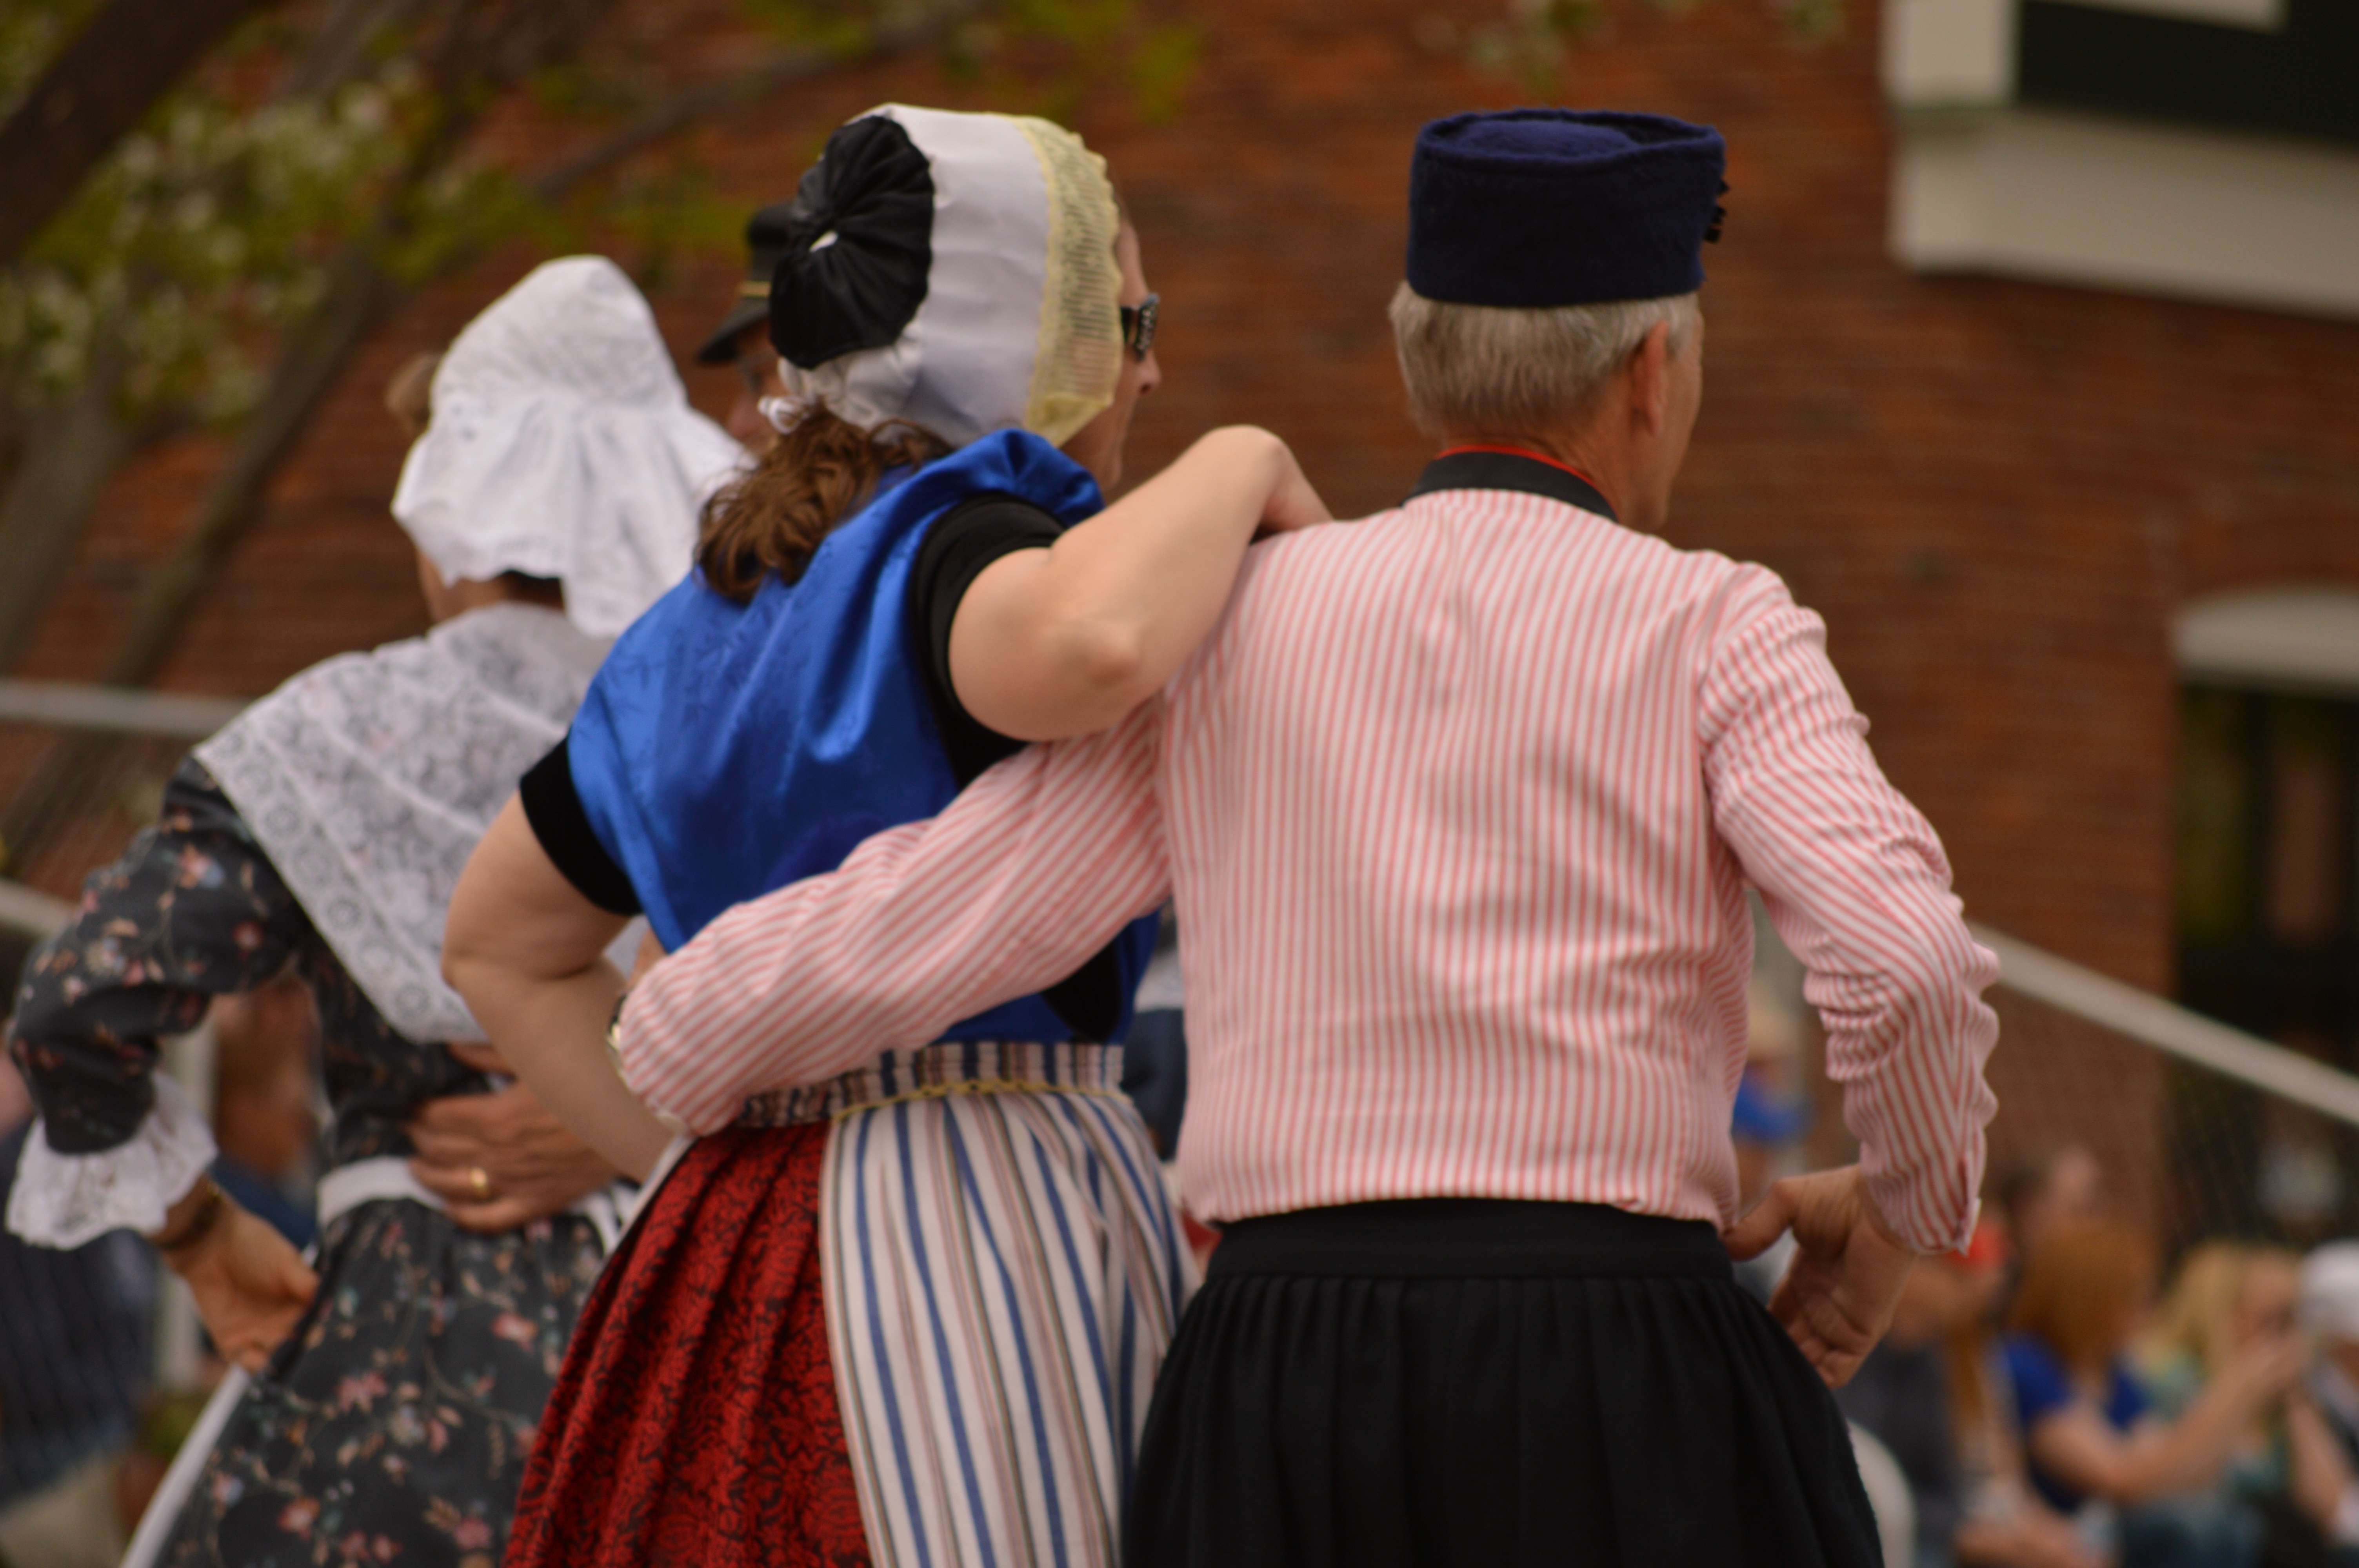
outdoor, dance, holland, netherlands, fun, sports, dutch, dancing, tradition, folk dance, traditional clothing, outfits